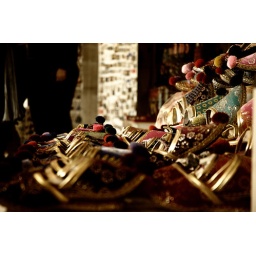
A second edited shot of some shoes in a market in Turkey.